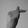
ASL letter: T